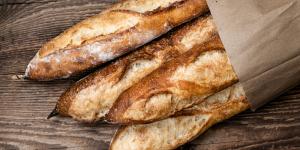
pan flauta